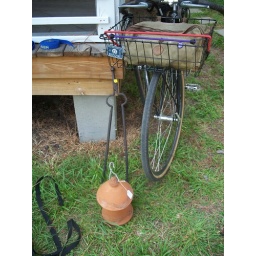
wrought iron fire tongs and terracotta bird house...all brought back in the bike basket